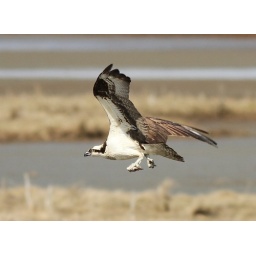
Female Osprey now carrying the fish in her talons, goes to eat the gift from the male